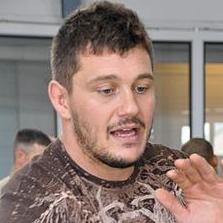
Age: 32